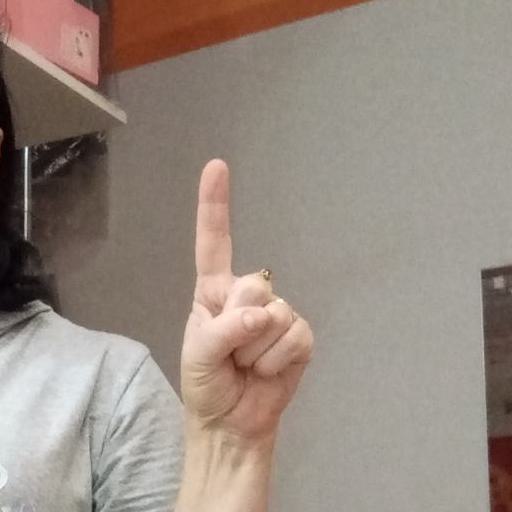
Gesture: one